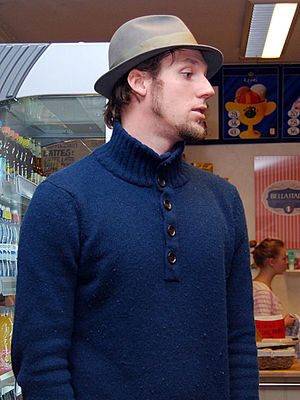
Pen Jakke
Skranglebein (Per Olav Hoff Mydske) på Læringsdagene 2010.